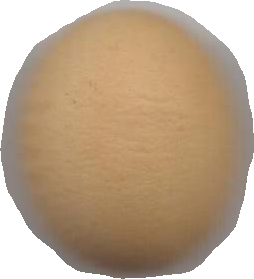
Variety: Dega